161 West 93rd Street

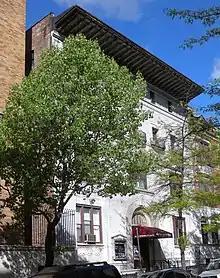
161 West 93rd Street

161 West 93rd Street is a building on 93rd Street in Manhattan that was once the home of the Nippon Club, a gentlemen's club for Japanese Americans and Japanese nationals.